Whitikahu

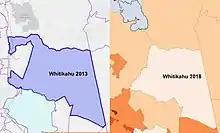
Whitikahu census area was reduced in 2018 by loss of areas to Huntly rural

Pukemokemoke hill is formed of greywacke of the Jurassic Manaia Hill Group (shown as Jm on map). The rest of the Whitikahu area is largely on a drained peat bog, which lies on ash from Lake Taupō.